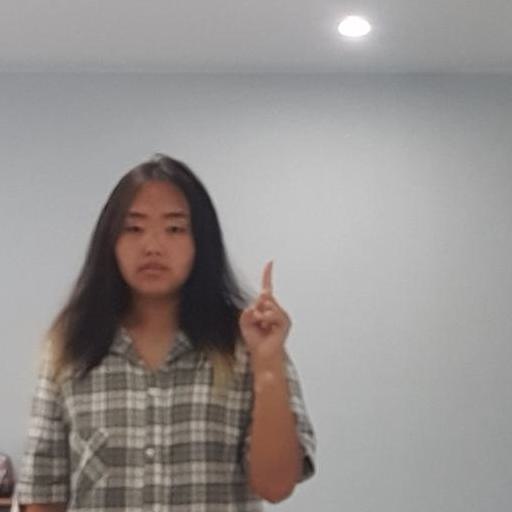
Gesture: one